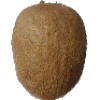
Label: Kiwi 1